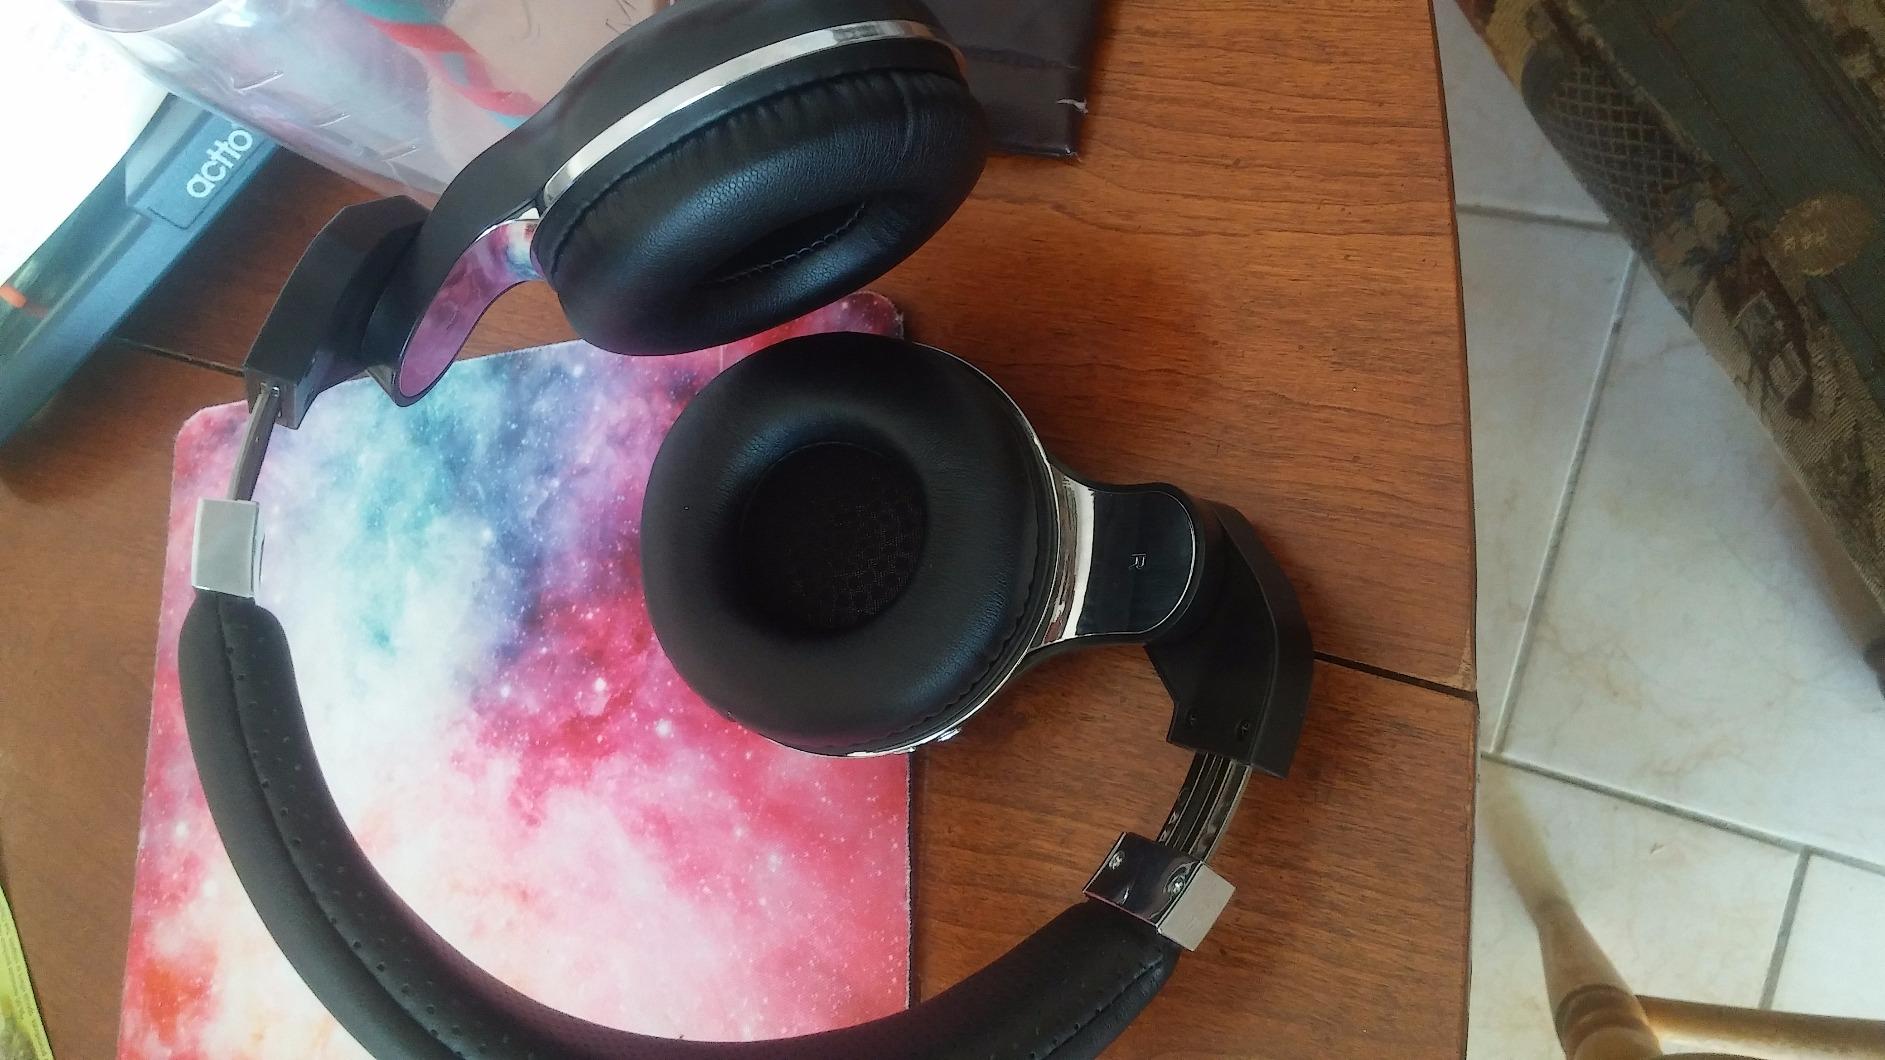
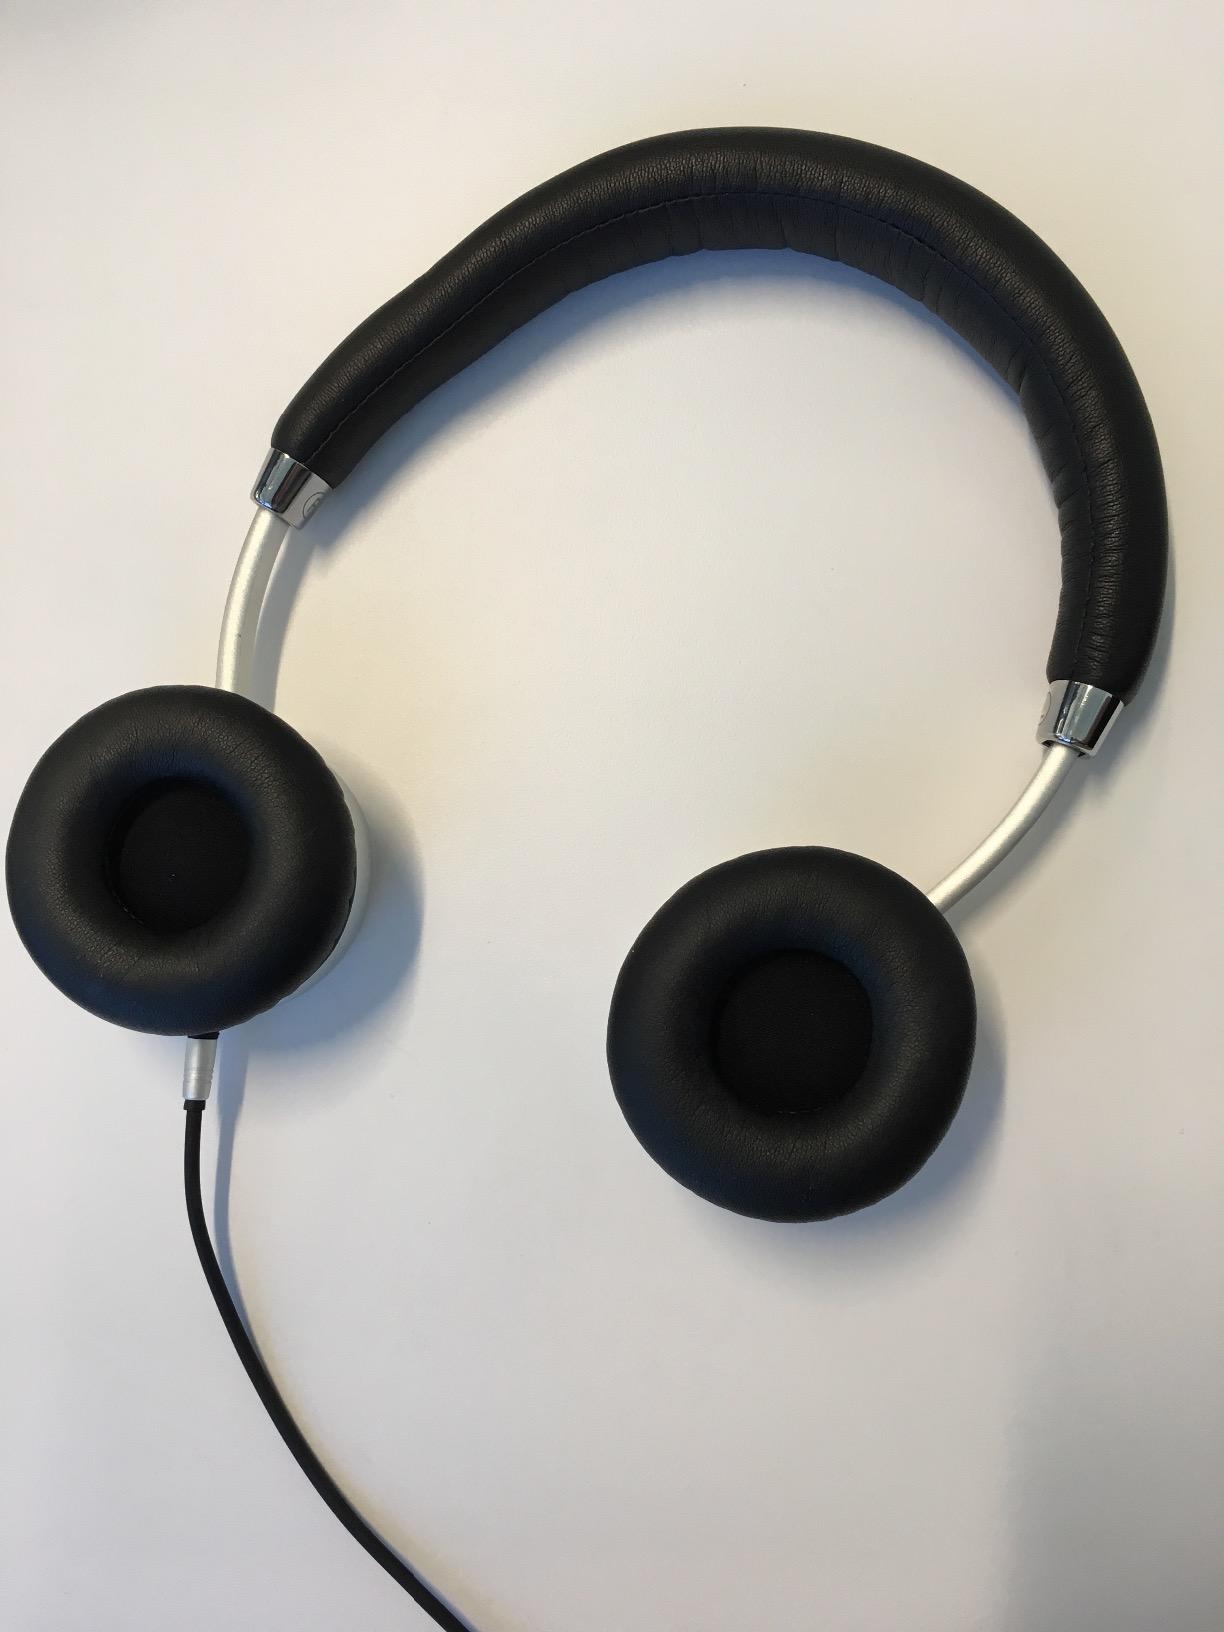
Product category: headphones
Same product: no